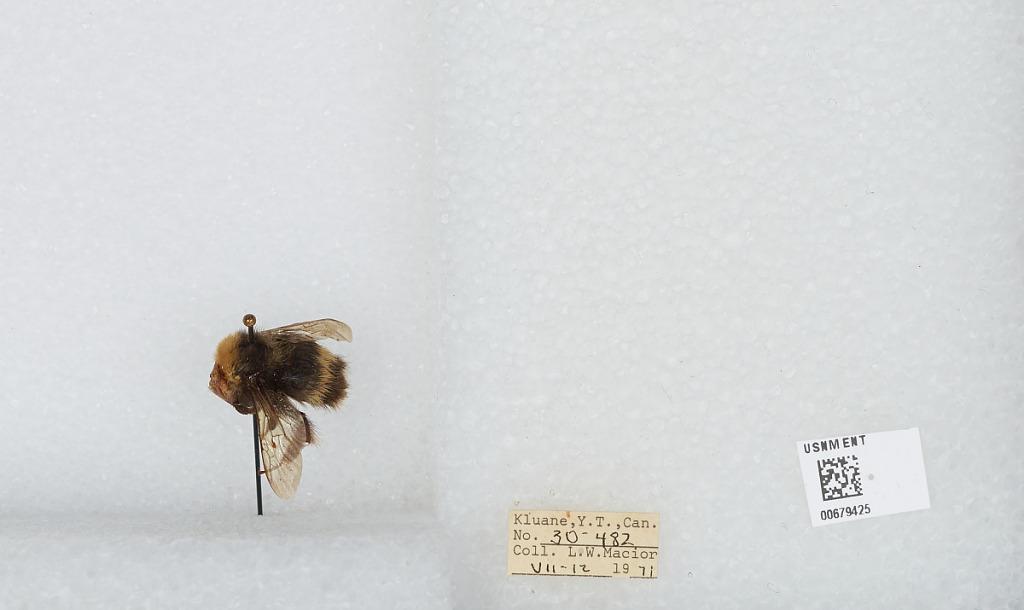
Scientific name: Bombus (Bombus) occidentalis Greene
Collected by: L. Macior
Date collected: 1971-7-12
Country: Canada
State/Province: Yukon Territory
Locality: Kluane
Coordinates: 60.75, -139.5